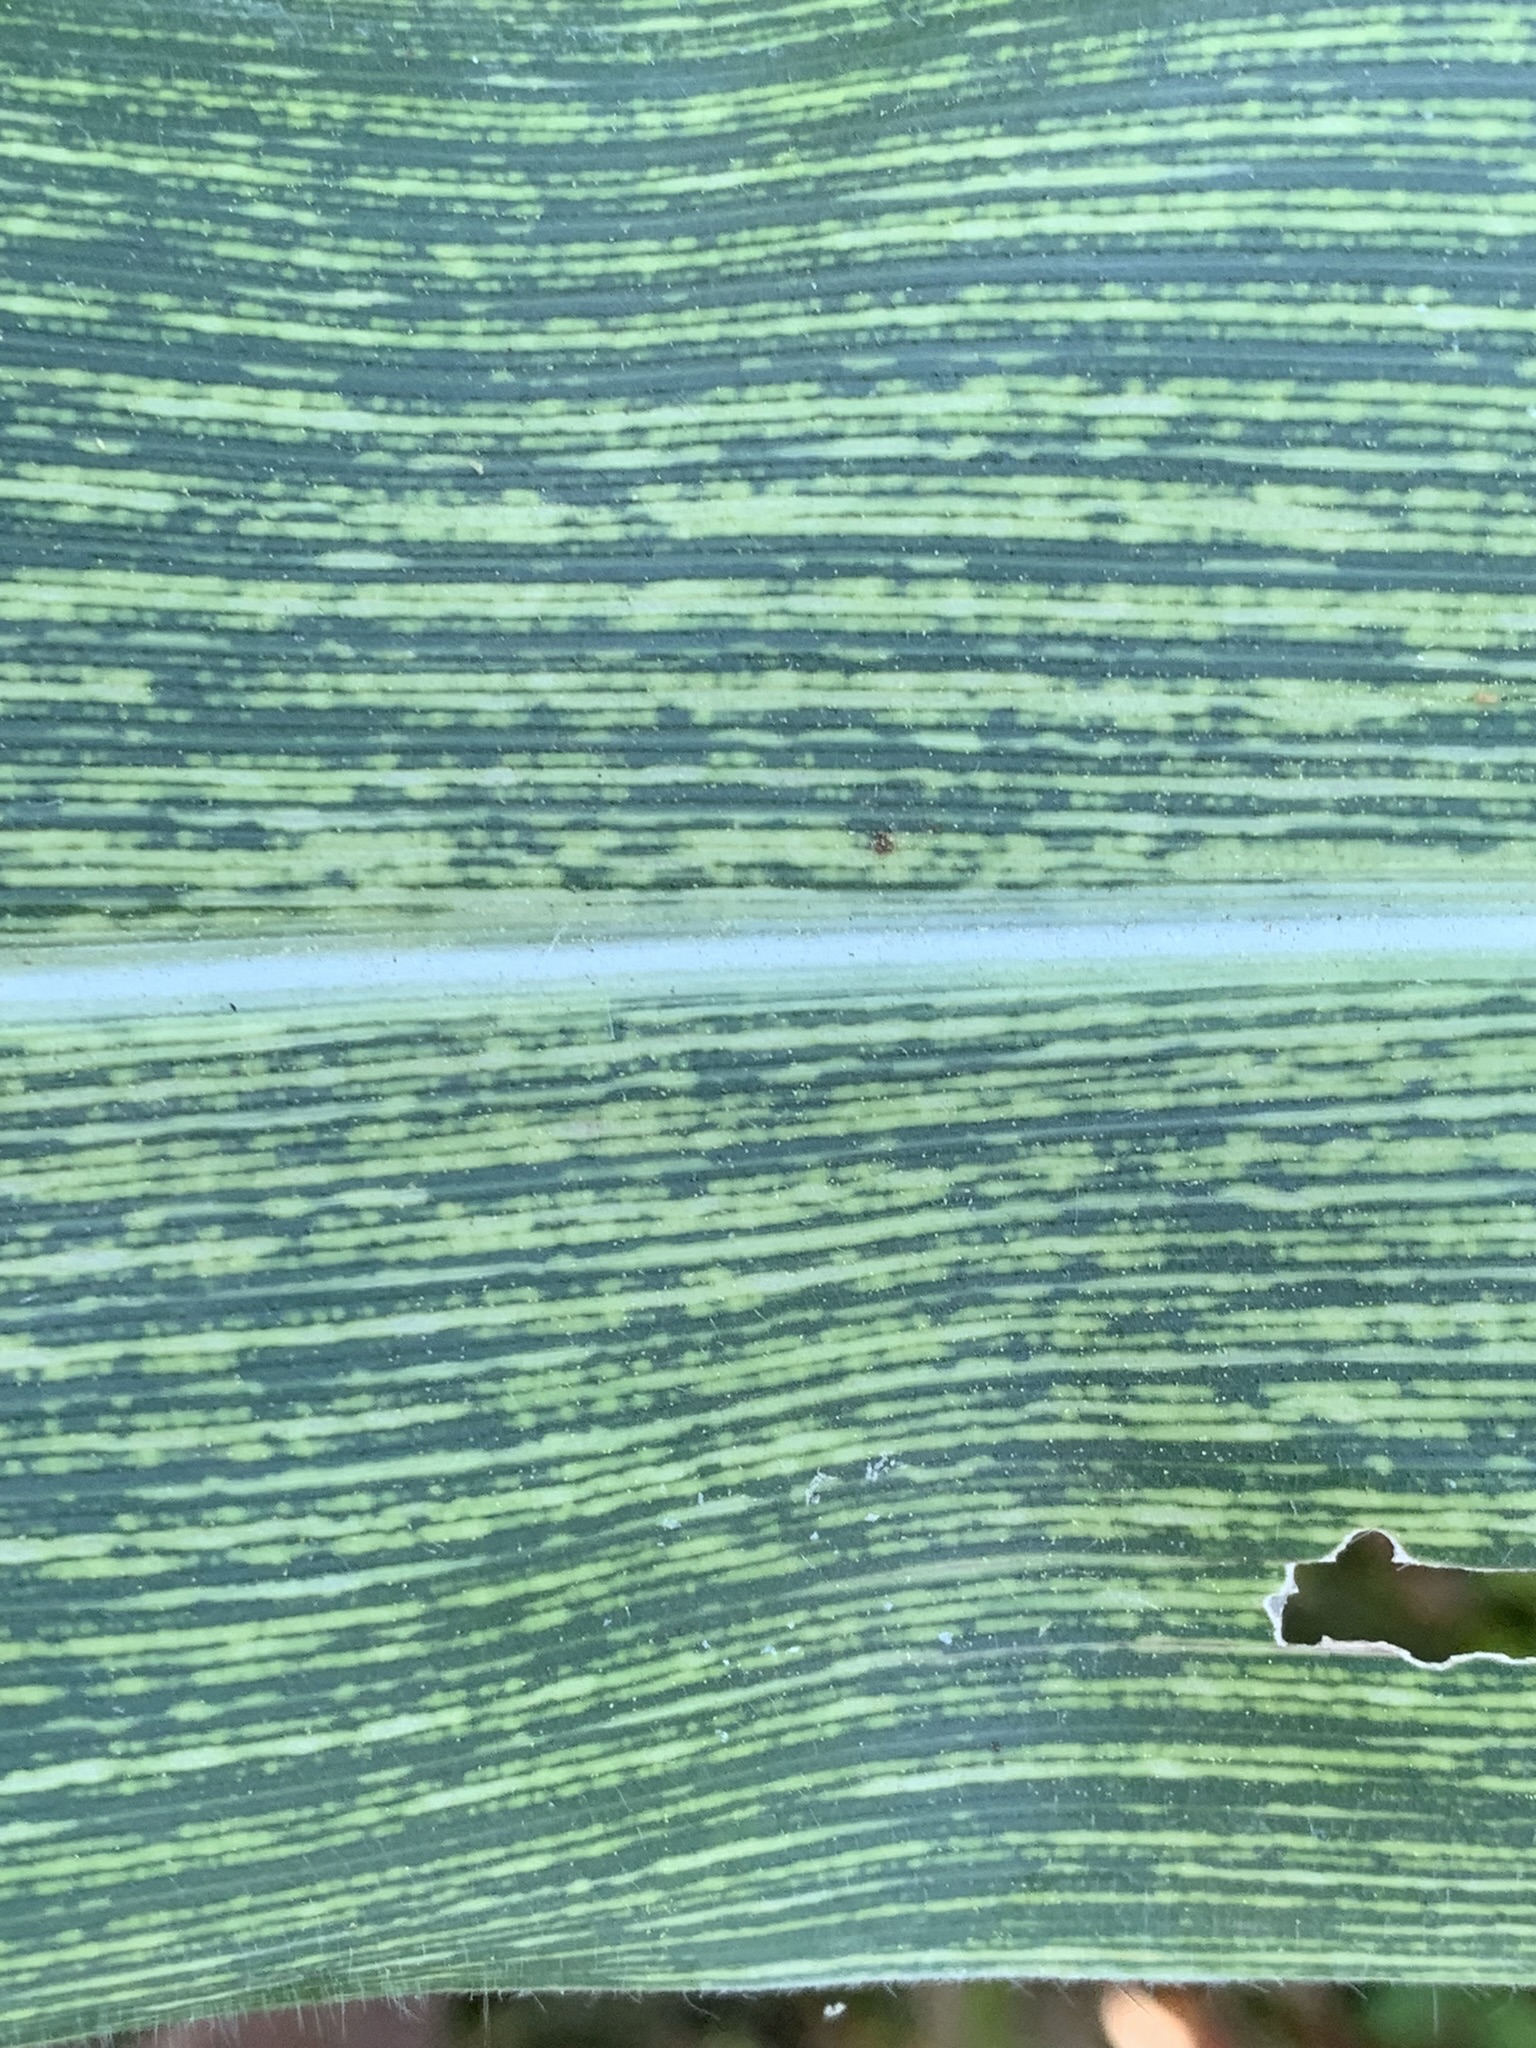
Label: MSV